Mel White

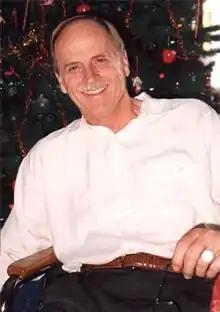
White in 1995

James Melville "Mel" White (born June 26, 1940) is an American clergyman and author. White was a behind-the-scenes member of the Evangelical Protestant movement through the 1960s, 1970s, and 1980s, writing film and television specials and ghostwriting autobiographies for televangelists such as Jerry Falwell, Pat Robertson, and Billy Graham. After years of writing for the Christian right, he came out as gay in 1994 and devoted himself full-time to minister to lesbians, gays, bisexuals, and transgender people, also writing extensively on the subject of gay Christians.